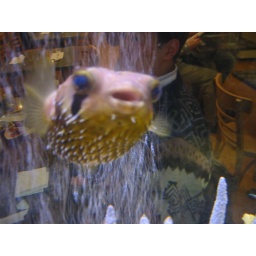
cute puffer fish friend @ cho cho's in porter exchange